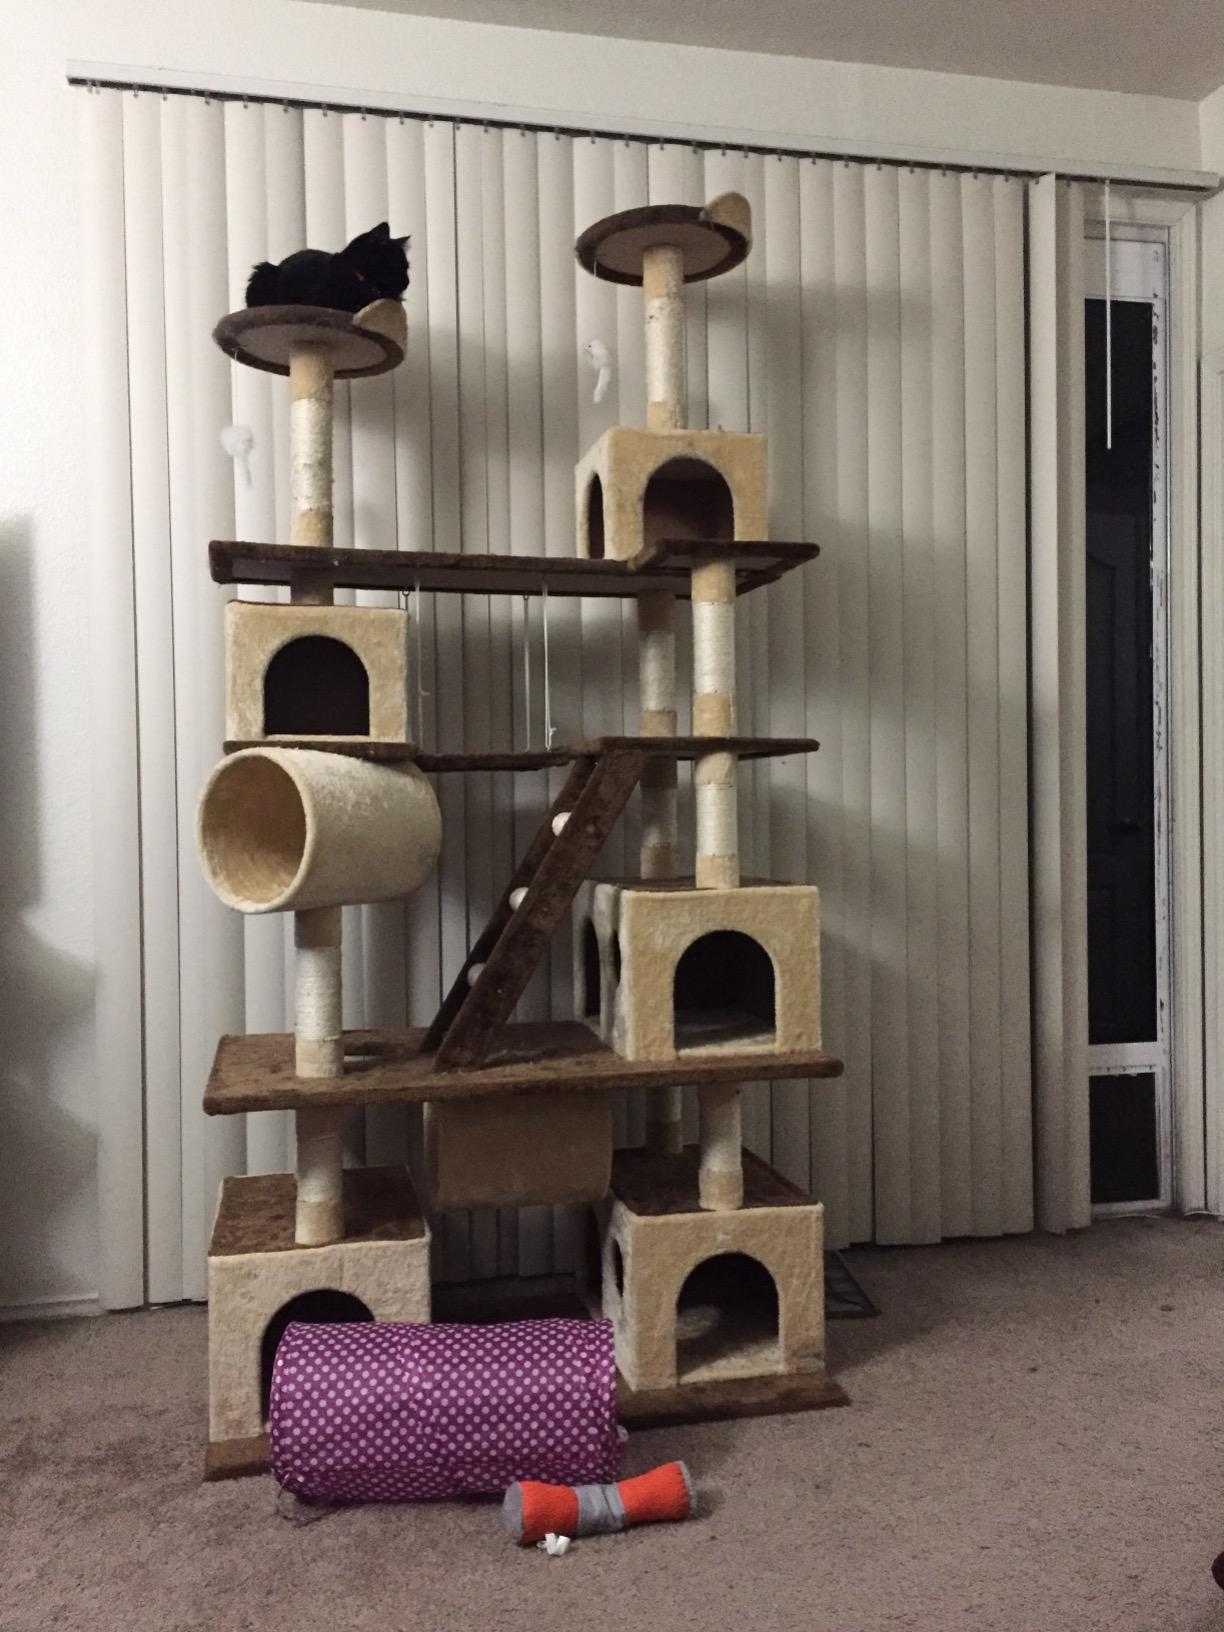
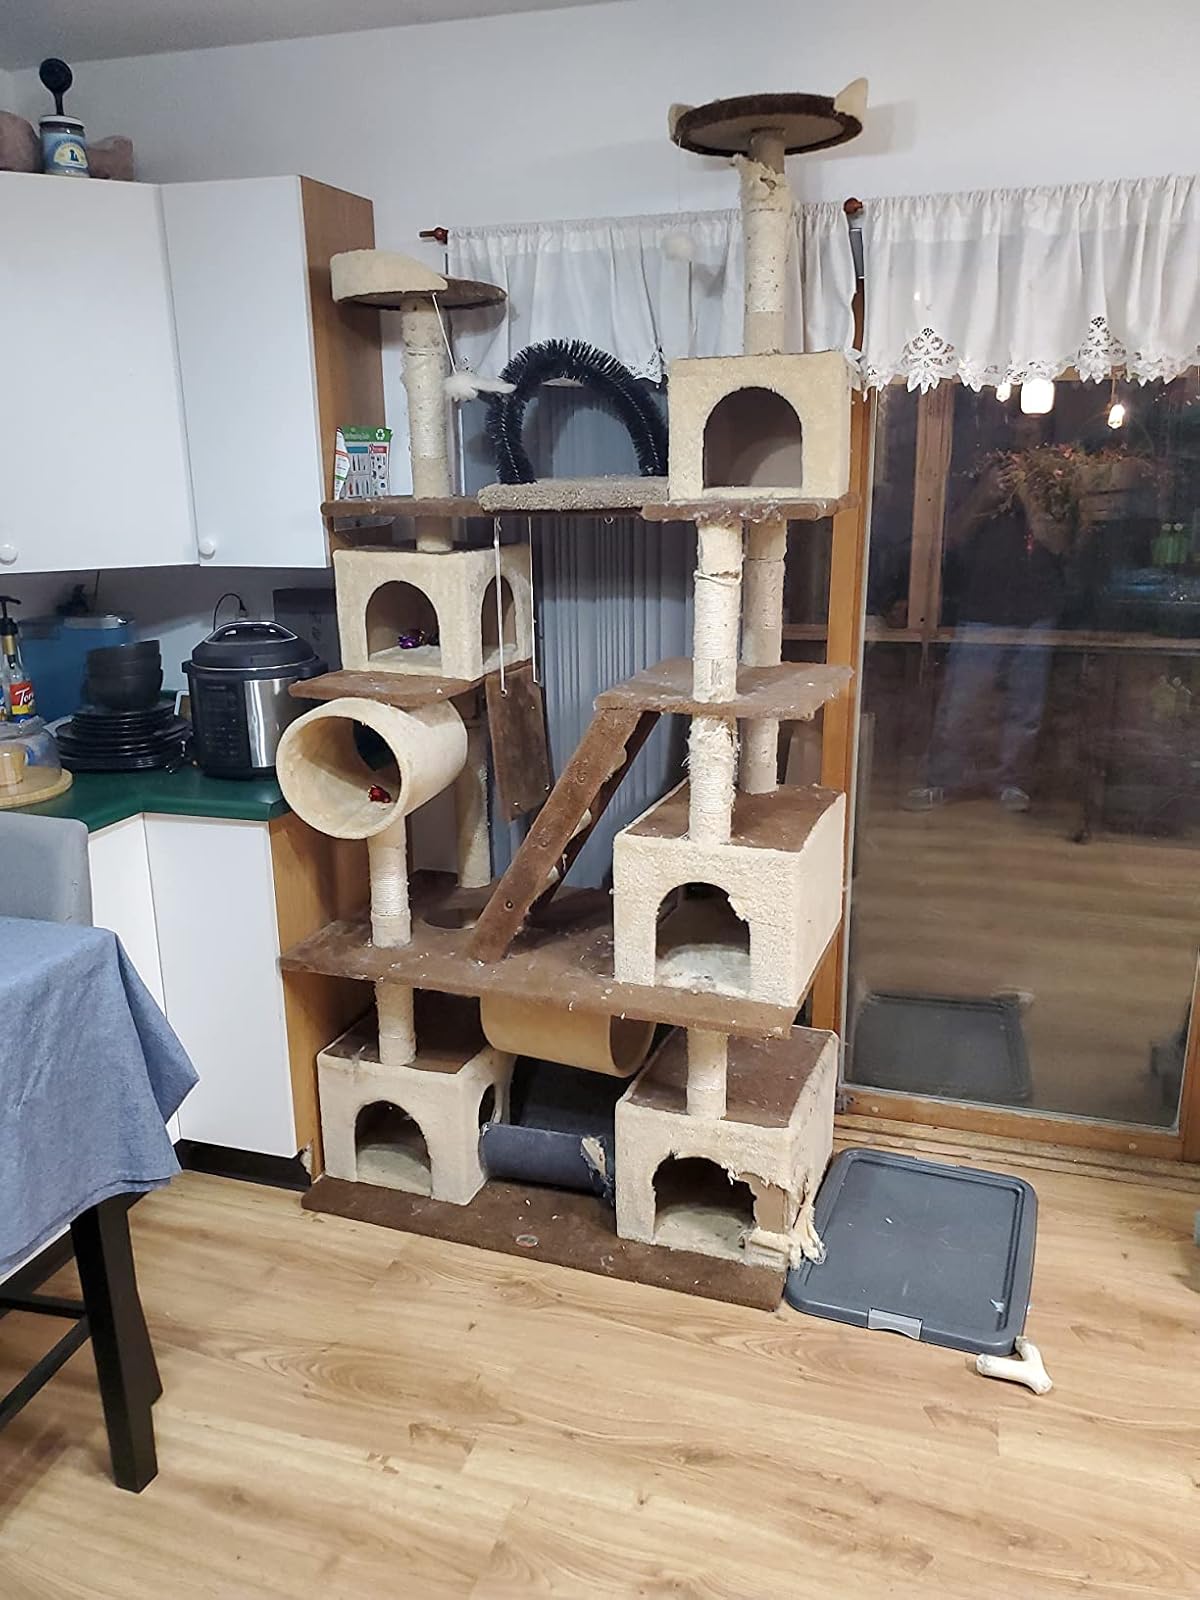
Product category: items_cat tree
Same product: yes